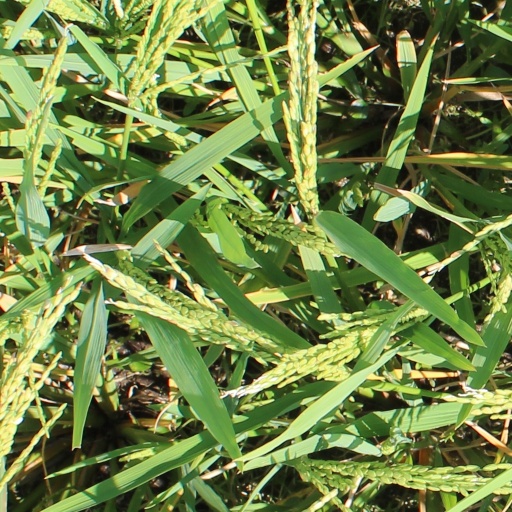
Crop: rice